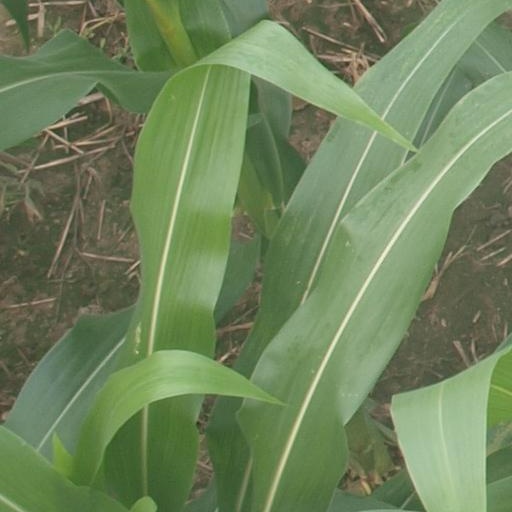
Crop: maize; corn